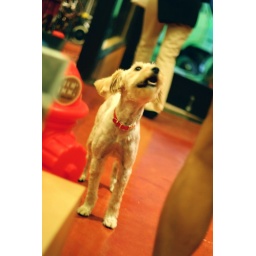
cabrini of the lofty dog found this dog running around near the staples center on august 8. 2007.